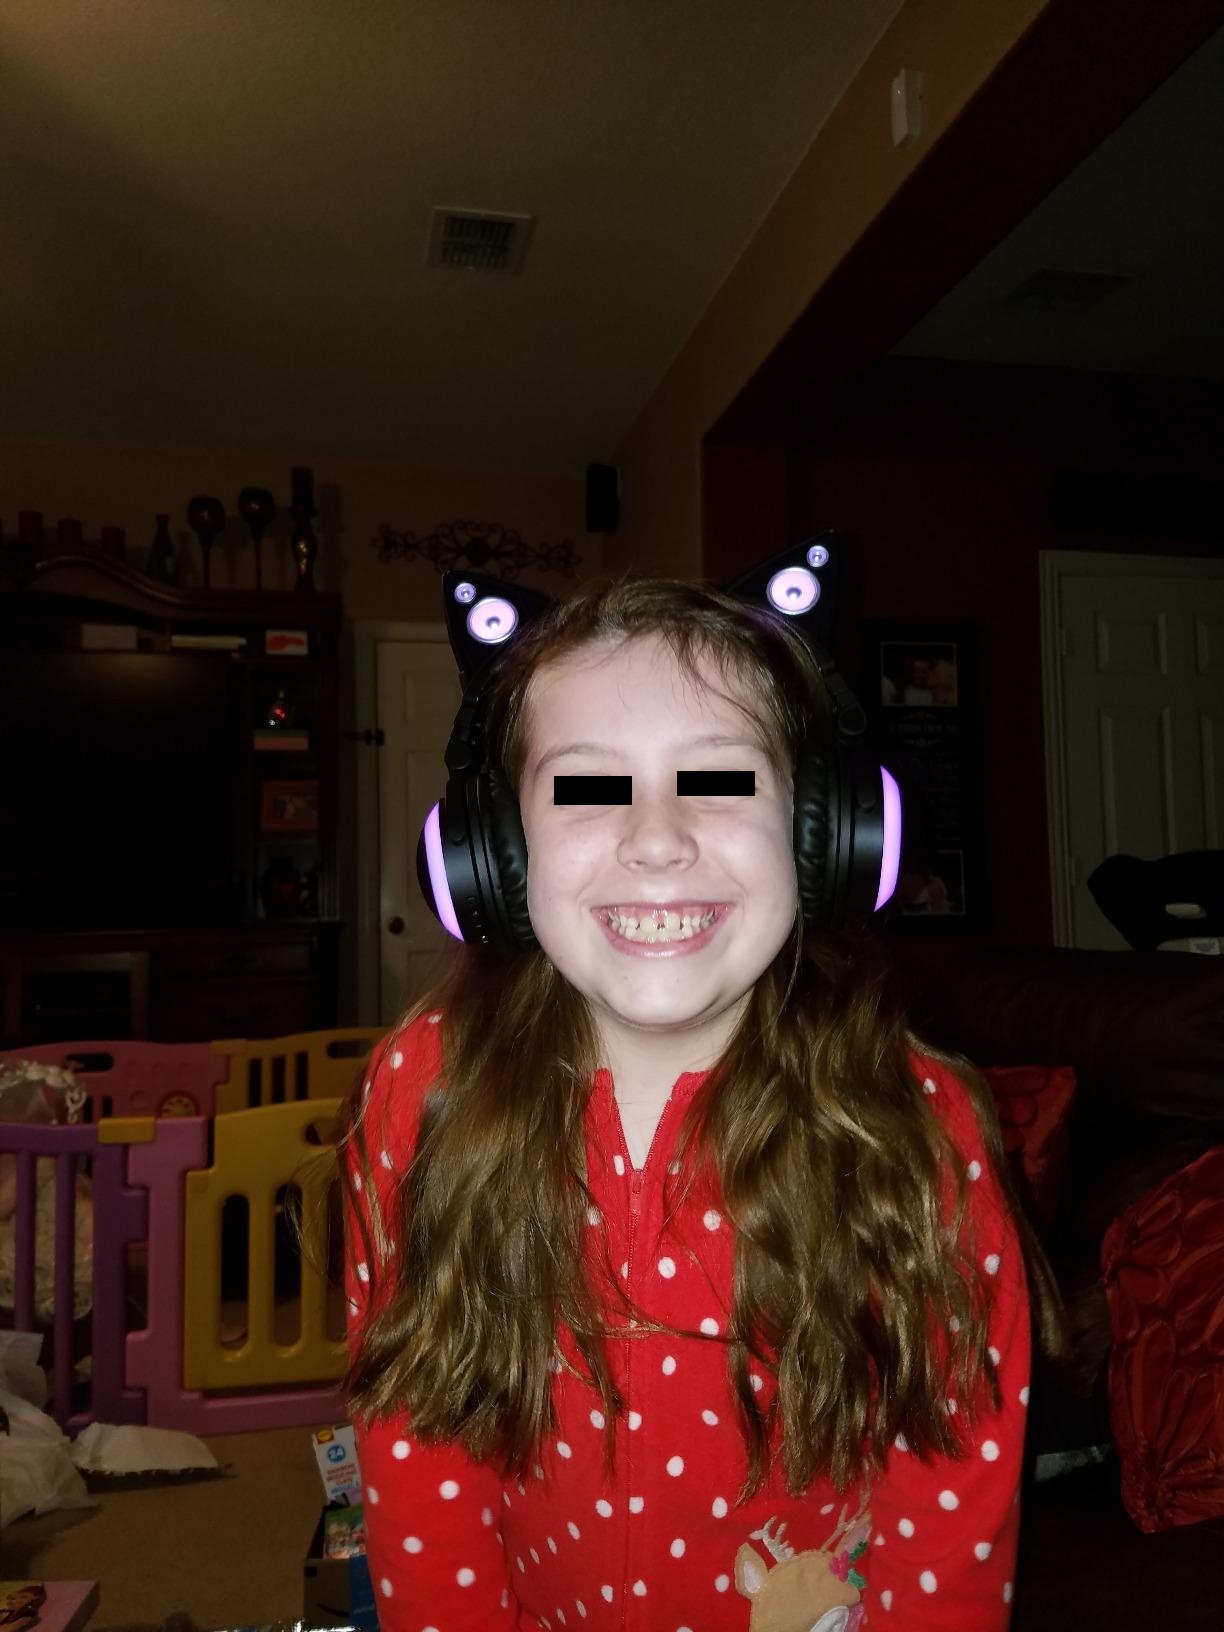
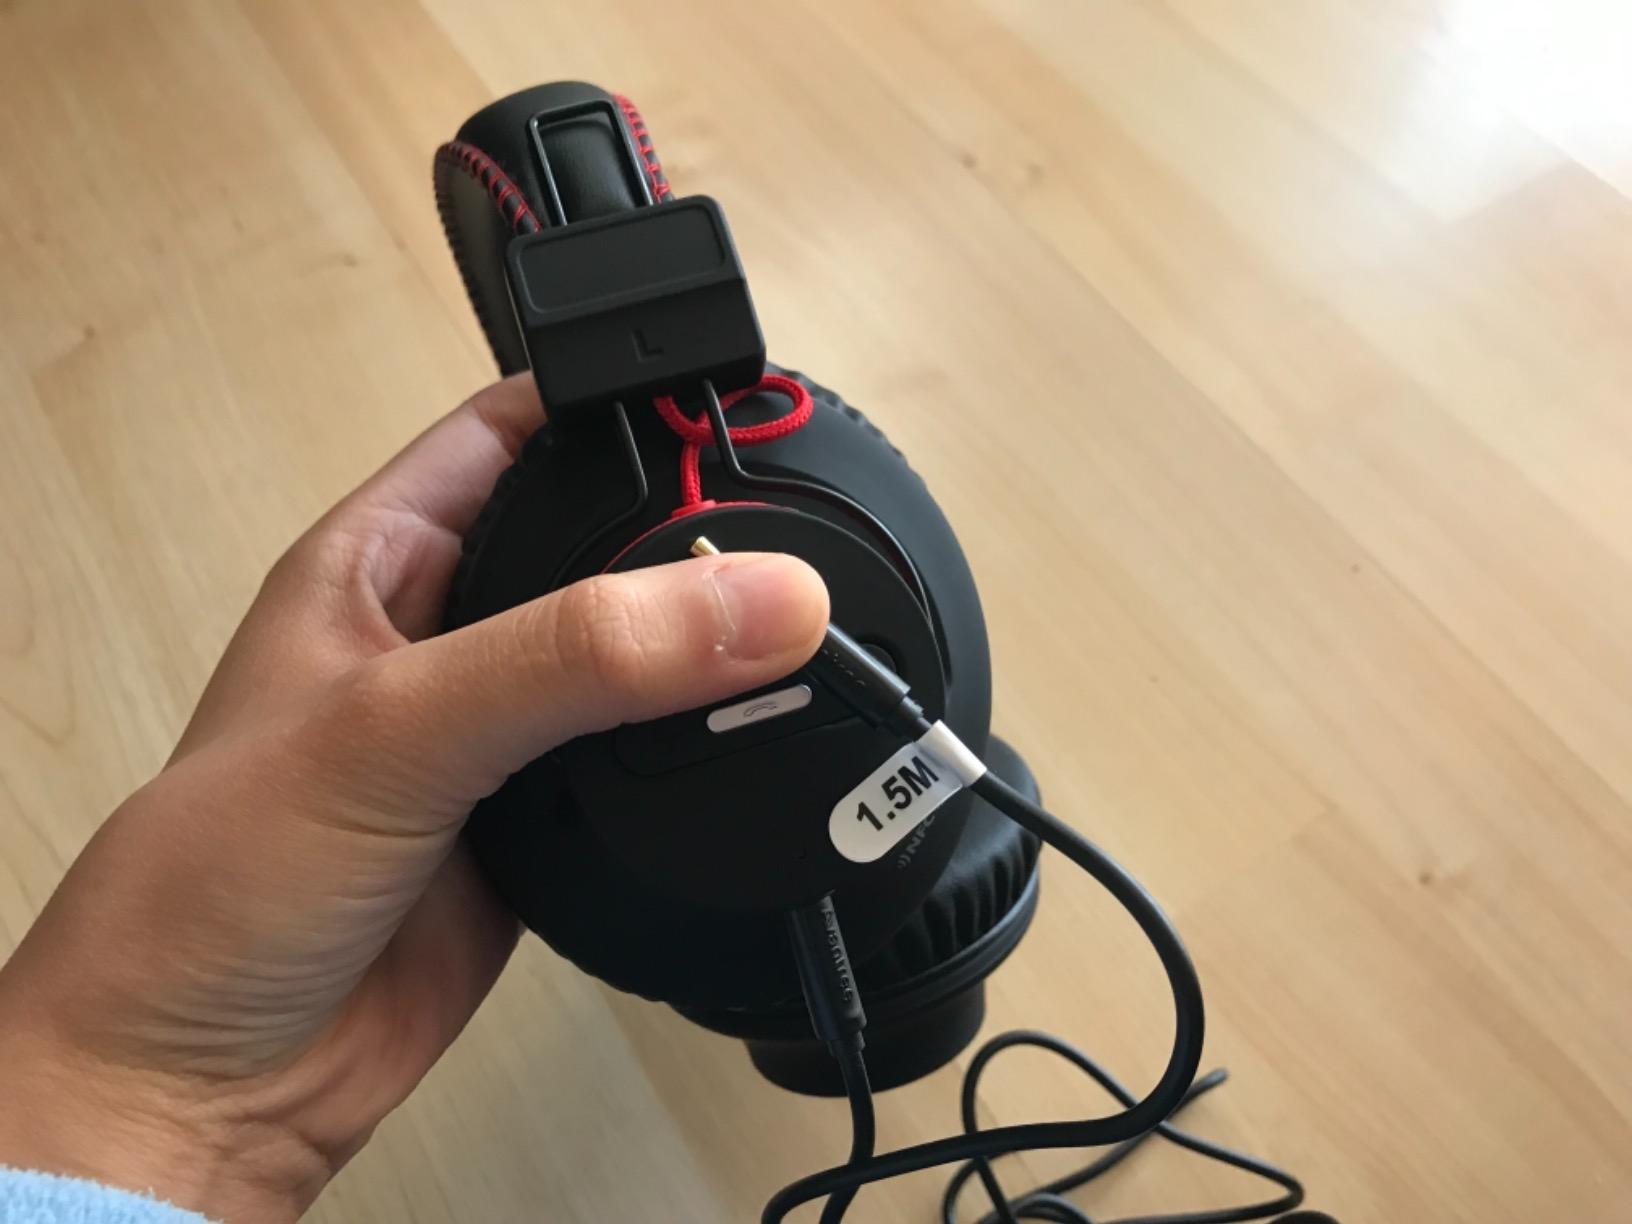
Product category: headphones
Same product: no